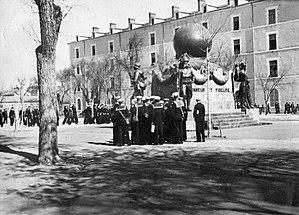
Le Monument aux morts de la Légion étrangère est un monument aux morts situé au musée de la Légion étrangère à Aubagne ; initialement construit à Sidi-bel-Abbès en 1931, il est reconstruit en 1963 à Aubagne.